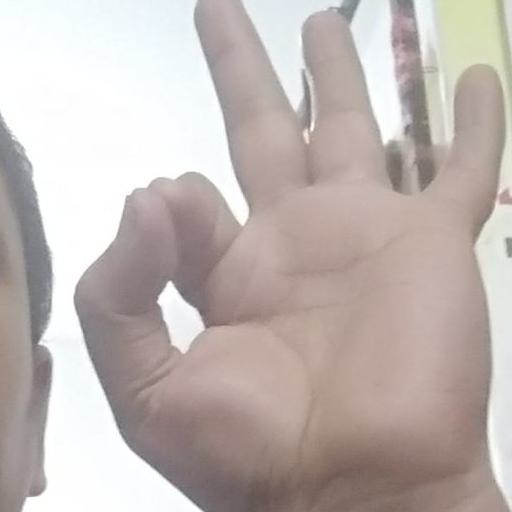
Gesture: ok